Skull

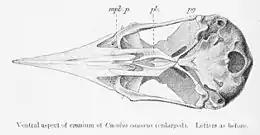
Cuckoo skull

In ray-finned fish, there has also been considerable modification from the primitive pattern. The roof of the skull is generally well formed, and although the exact relationship of its bones to those of tetrapods is unclear, they are usually given similar names for convenience. Other elements of the skull, however, may be reduced; there is little cheek region behind the enlarged orbits, and little, if any bone in between them. The upper jaw is often formed largely from the premaxilla, with the maxilla itself located further back, and an additional bone, the symplectic, linking the jaw to the rest of the cranium.